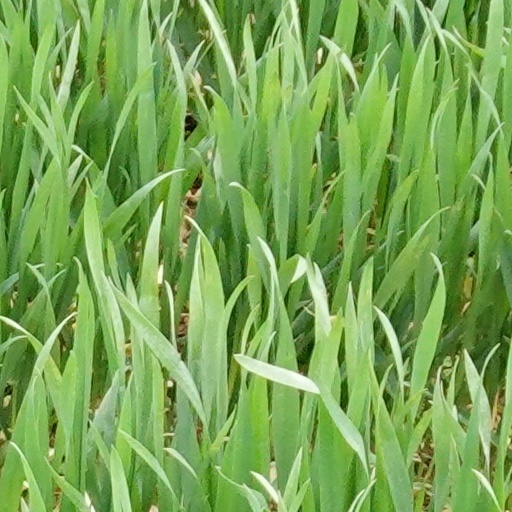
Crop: wheat